Eero Epner

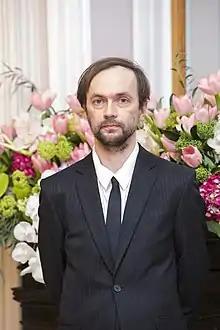
Eero Epner, 2021

Eero Epner (born 31 October 1978) is an Estonian art historian and playwright.